Ed McMahon

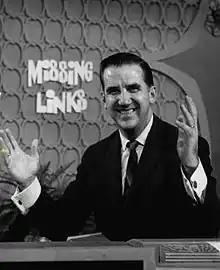
McMahon in a 1960s publicity photo

Edward Leo Peter McMahon Jr. (March 6, 1923 – June 23, 2009) was an American announcer, game show host, comedian, actor, singer, and combat aviator. McMahon and Johnny Carson began their association in their first TV series, the ABC game show "Who Do You Trust?", appearing from 1958 to 1962. McMahon then made his famous thirty-year mark as Carson's sidekick and announcer on NBC's "The Tonight Show Starring Johnny Carson" from 1962 to 1992.